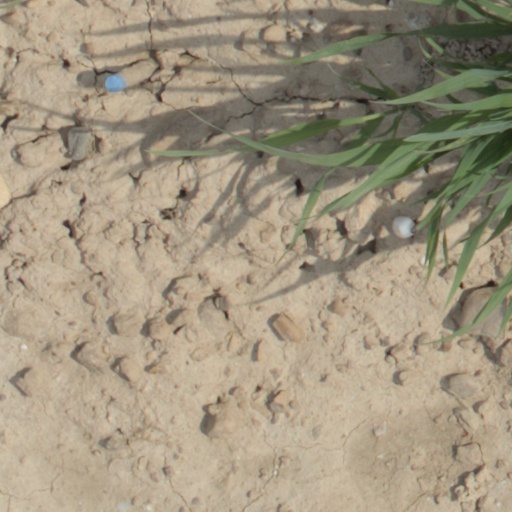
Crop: wheat